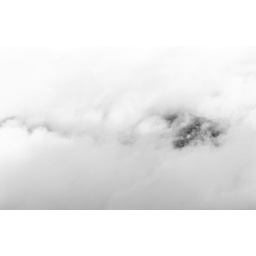
forest in the sky